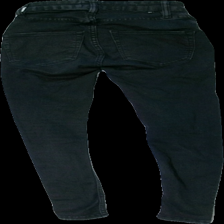
View: back
Type: Jeans
Category: Ladies
Brand: Lager 157
Colors: Black
Material: ?
Cut: Tight
Size: XS
Season: All
Trend: Denim
Damage location: top center
Damage 2 location: middle center
Price range: 50-100
Recommended usage: Reuse
Description: svarta skinny jeans